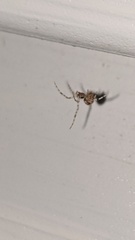
Species: Parasteatoda_tepidariorum